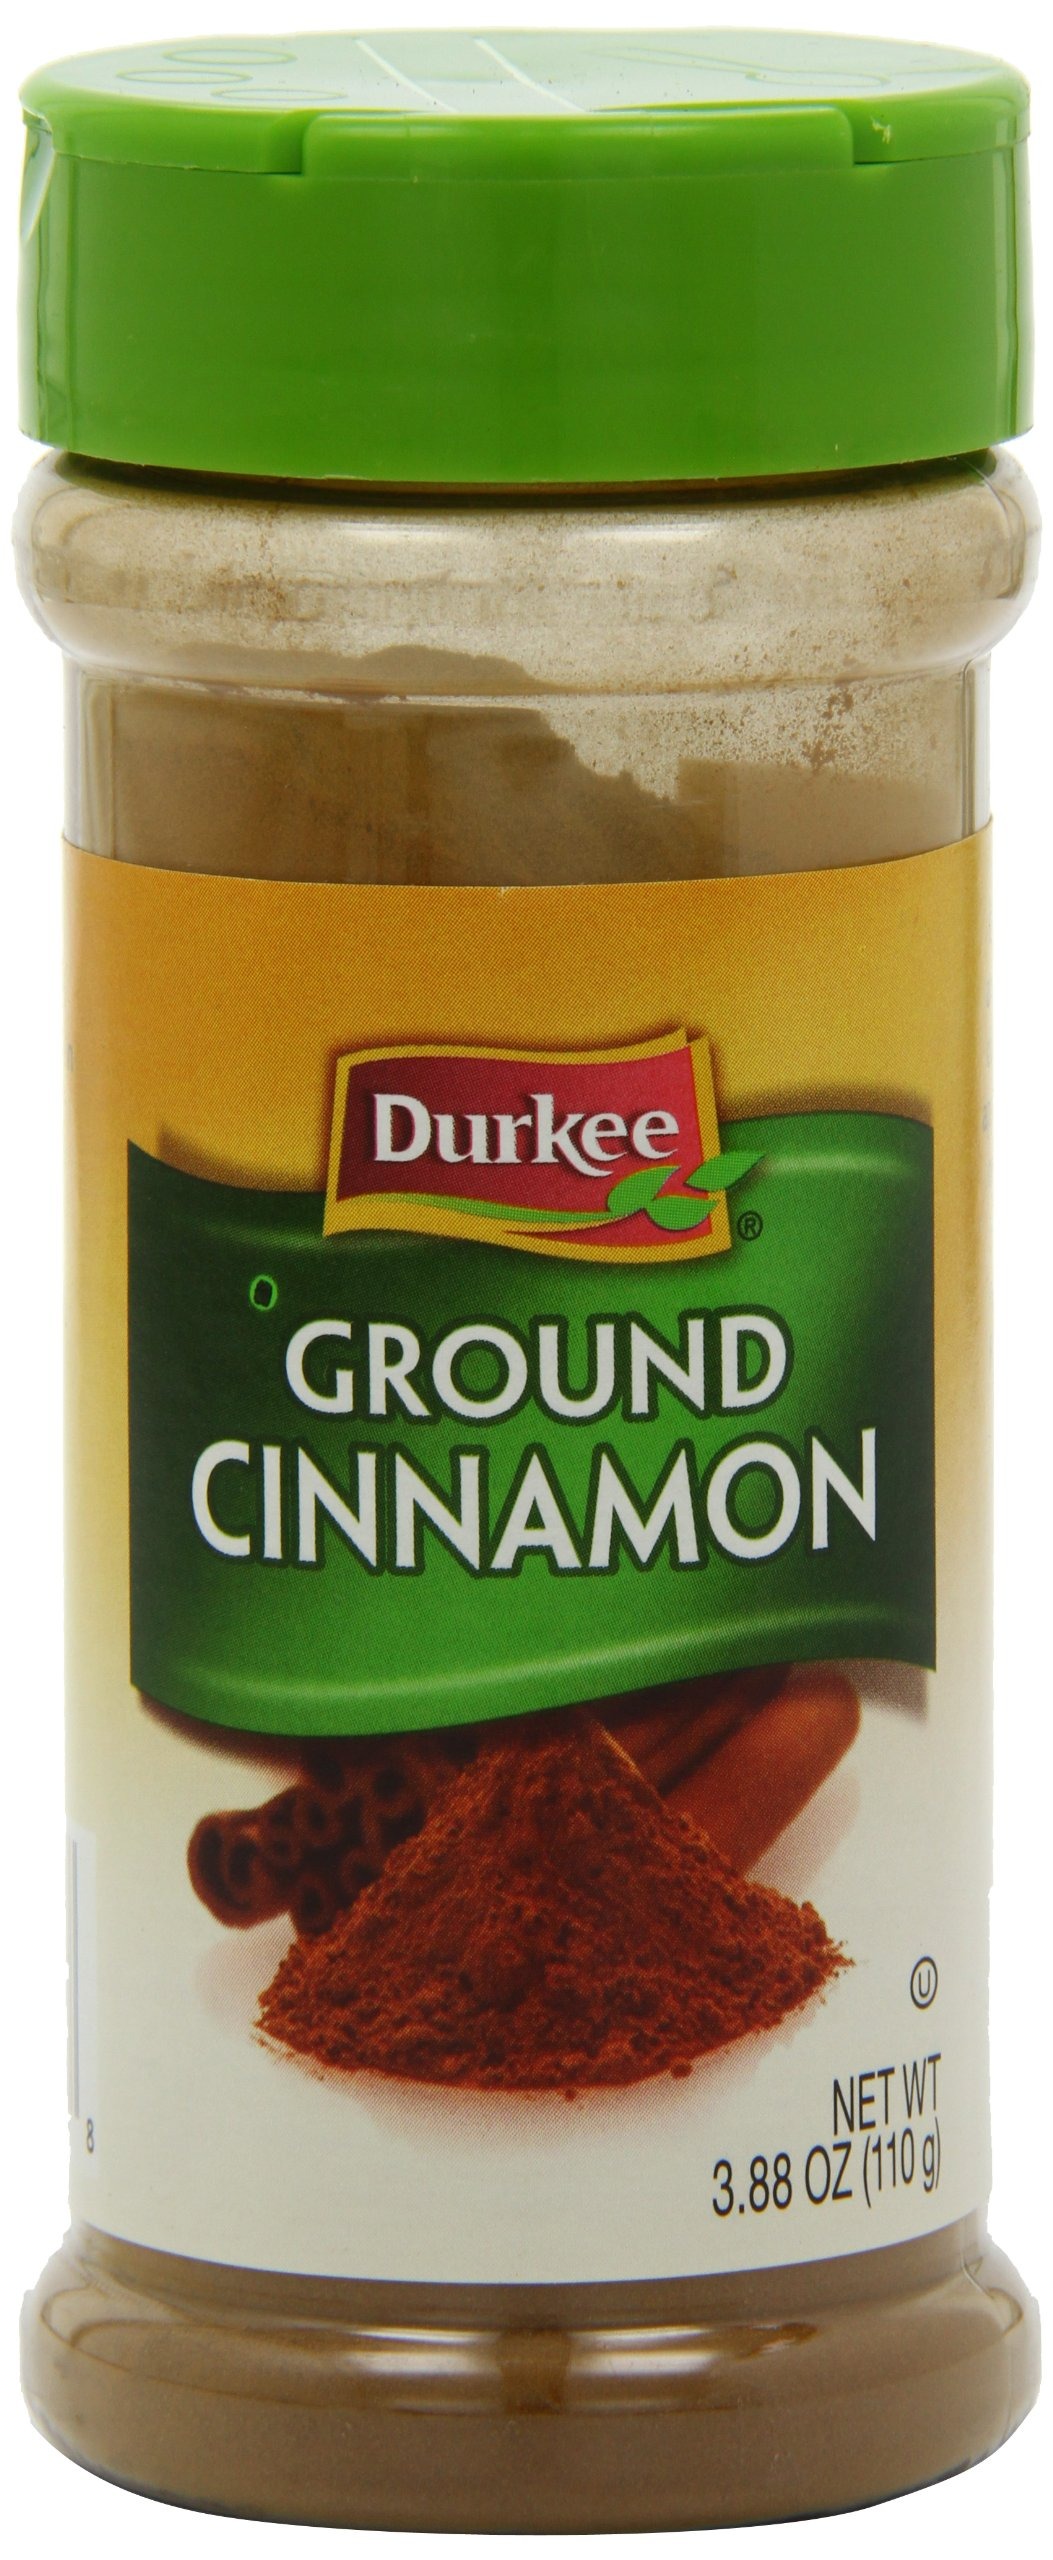
Item Name: Durkee Cinnamon, Ground, 3.8800-Ounce (Pack of 3)
Bullet Point 1: Pack of three, 3.88-ounce bottles (total of 11.64 ounces)
Bullet Point 2: Sweet,spicy flavor with slight heat
Bullet Point 3: Perfect for use in baking
Bullet Point 4: Comes in a clear, recyclable plastic bottle
Value: 12.0
Unit: Ounce

Price: 15.205